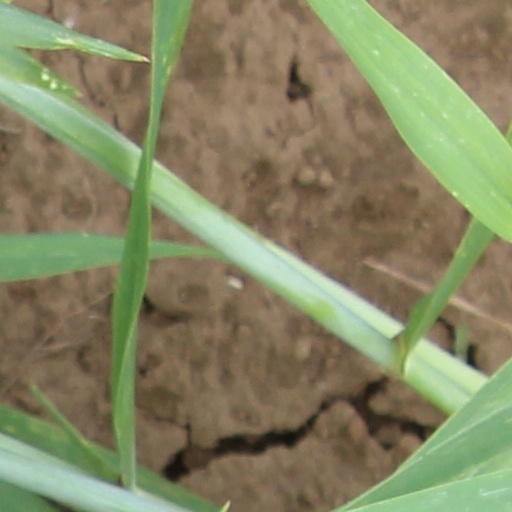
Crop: wheat